John Christmas (sea captain)

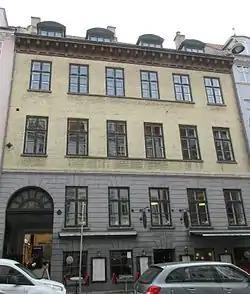
Store Kongensgade 62 in Copenhagen

John's residence for the first few years in Copenhagen from 1790 to 1793 is unknown. In 1793, he purchased Stanley House. It is a distinctly English-inspired building, which he, according to Sophie Dorothea Zinn's memoirs, refurbished in 1793 with all British interiors. In 1798, Christmas bought a newly constructed property at the corner of Rådhusstræde and Brolæggerstræde from Andreas Hallander. He lived there with his new wife and family-in-law. In 1801, he sold it to his father-in-law. He had already in 1800 bought the Barchmann Mansion at the corner of Frederiksholms Kanal and Ny Kongensgade. He sold it in 1804. Between 1804 and 1810, Christmas is not registered at an address in Copenhagen, but is recorded as having been at his country house Høveltegaard during this time. He owned Høveltegaard from 1799–1814 and again from 1820 until his death. In 1810 he purchased the property at Store Kongensgade 62 and resided there until his death. He also purchased the country house Rolighed in 1813, which passed on to his daughter and son-in-law Duntzfelt after his death.